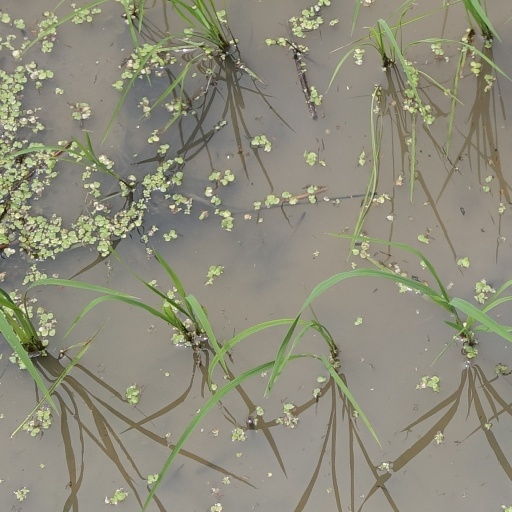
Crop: rice